Prince John August of Saxe-Gotha-Altenburg

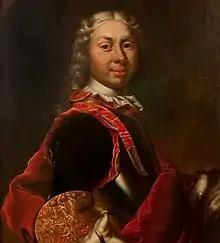

Johann August of Saxe-Gotha-Altenburg (17 February 1704 – 8 May 1767), was a German prince, member of the House of Saxe-Gotha-Altenburg.